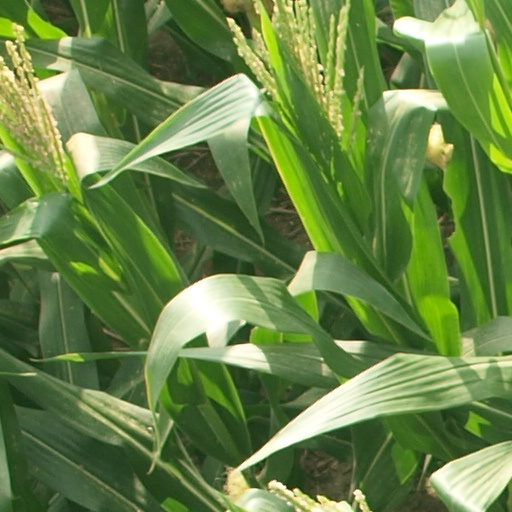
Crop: maize; corn